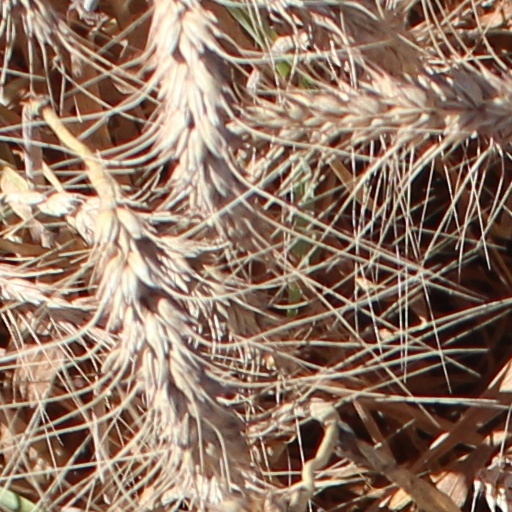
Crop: wheat